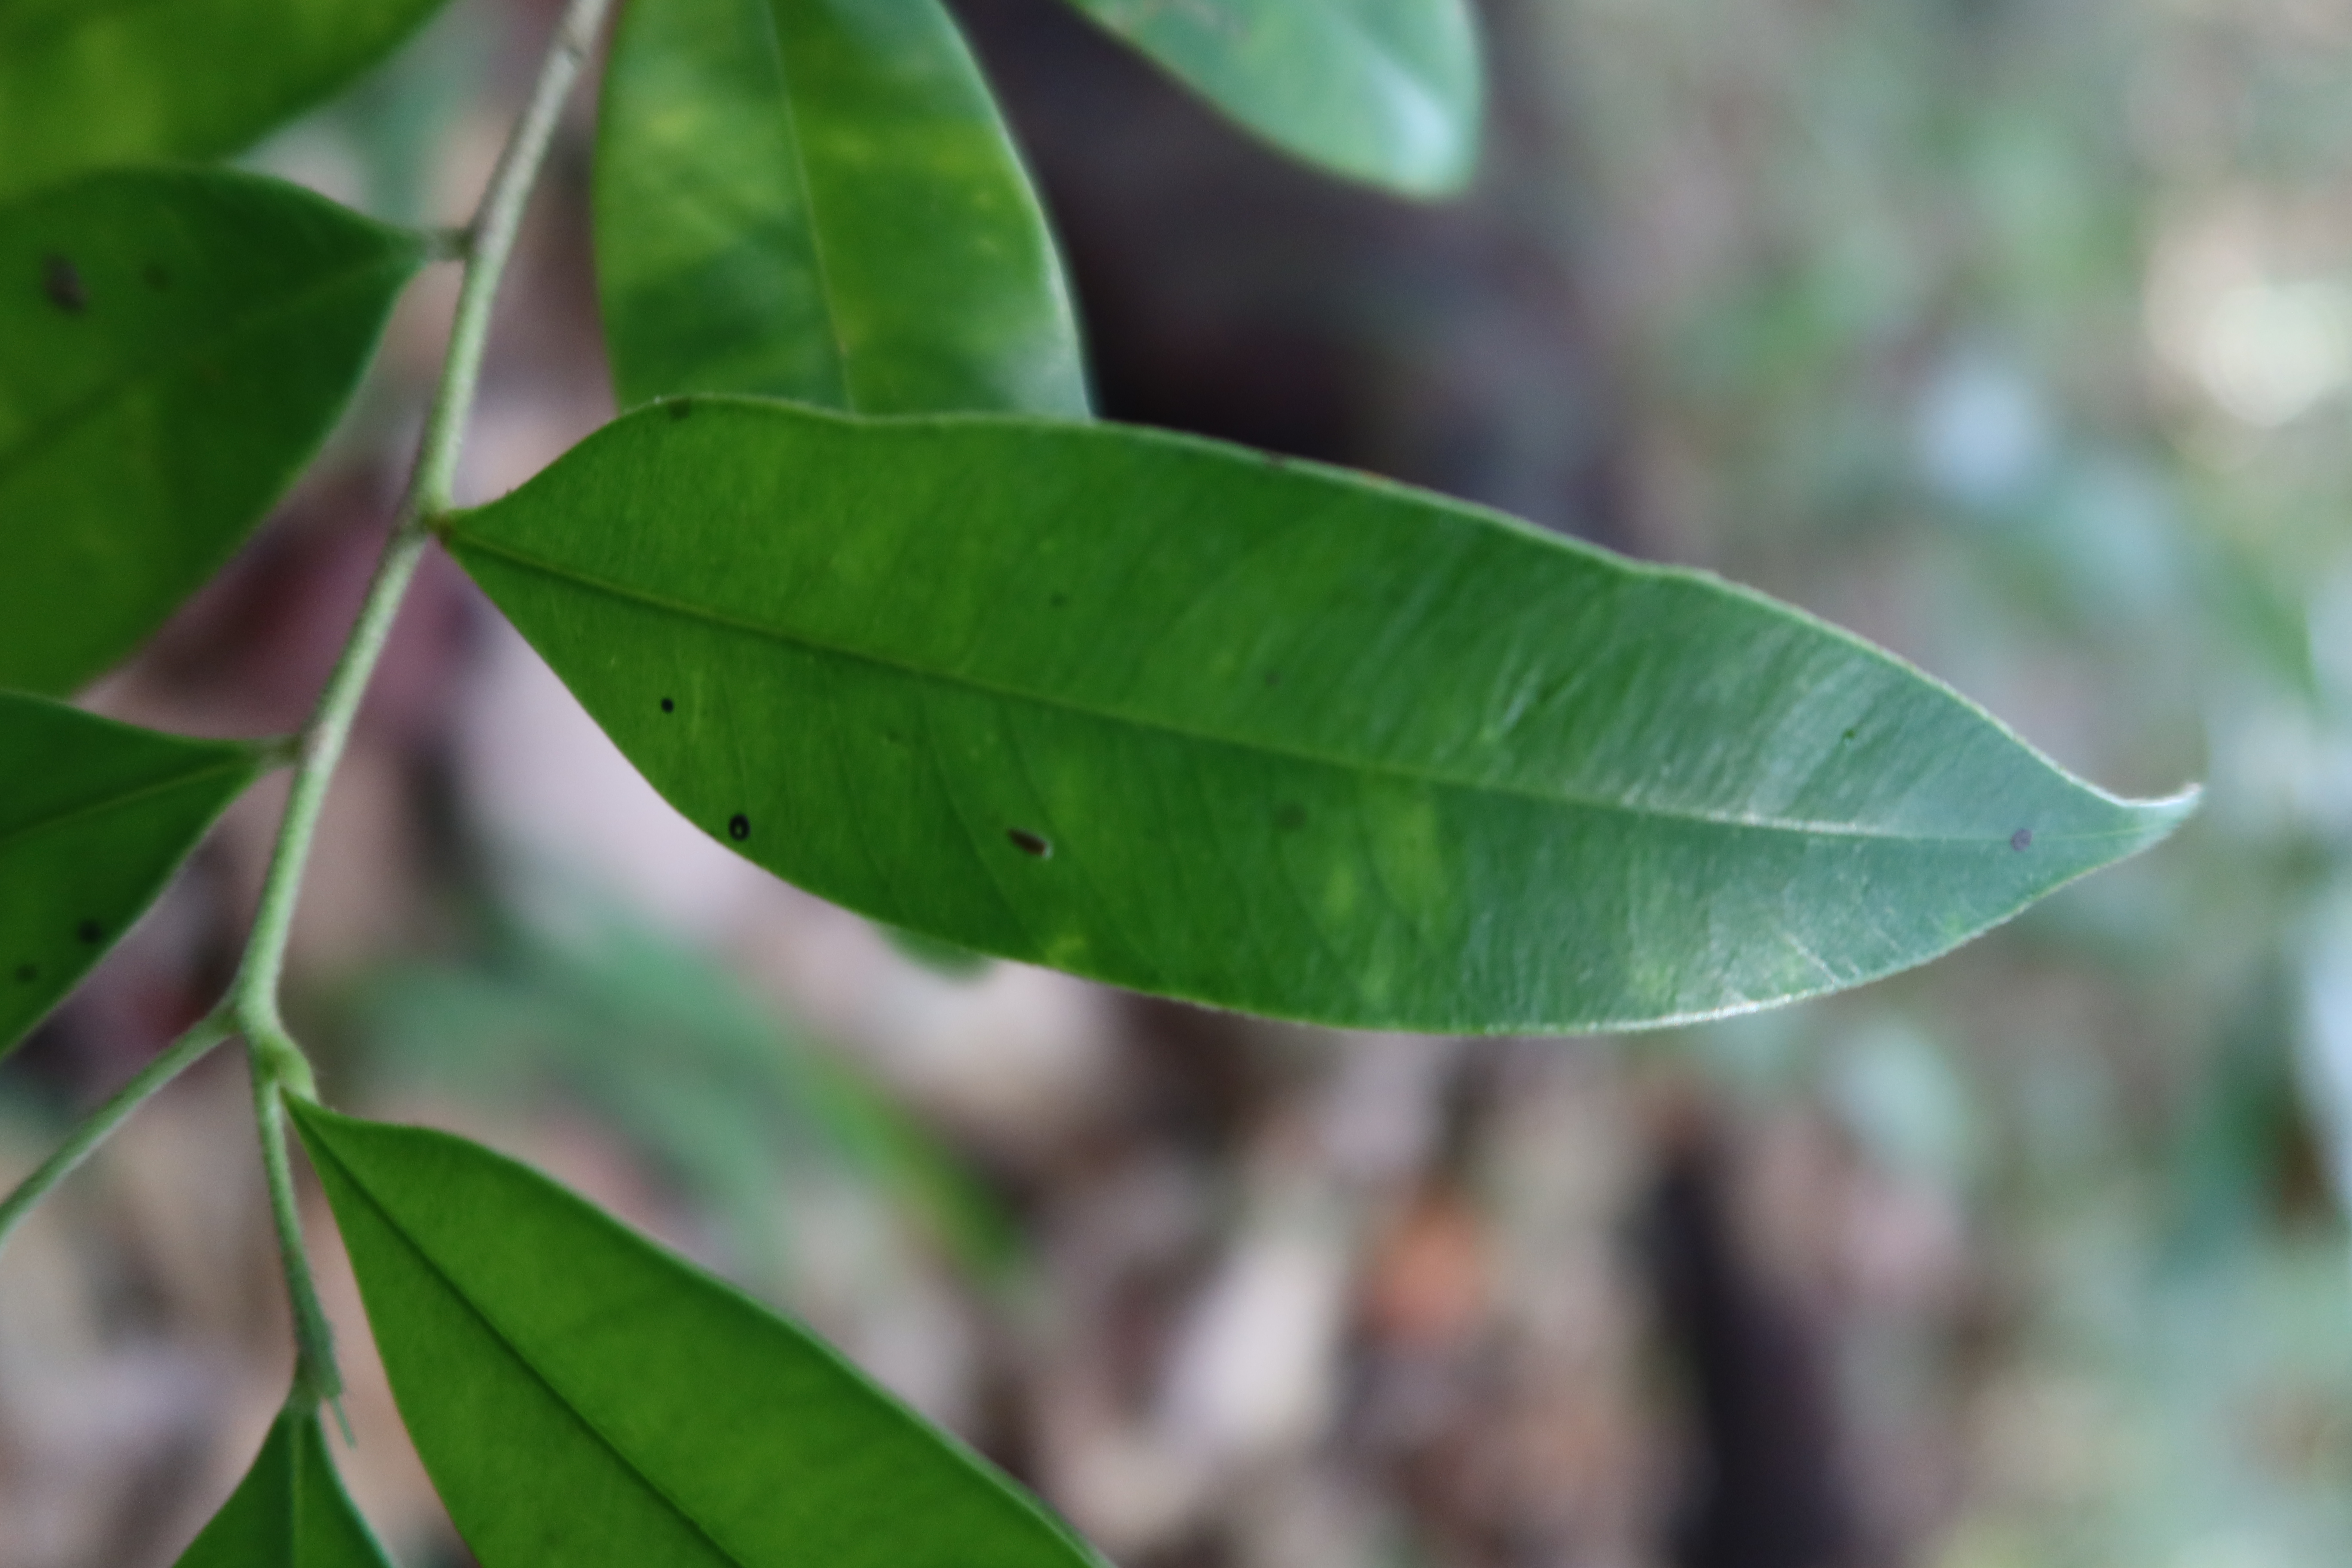
Label: Black spots